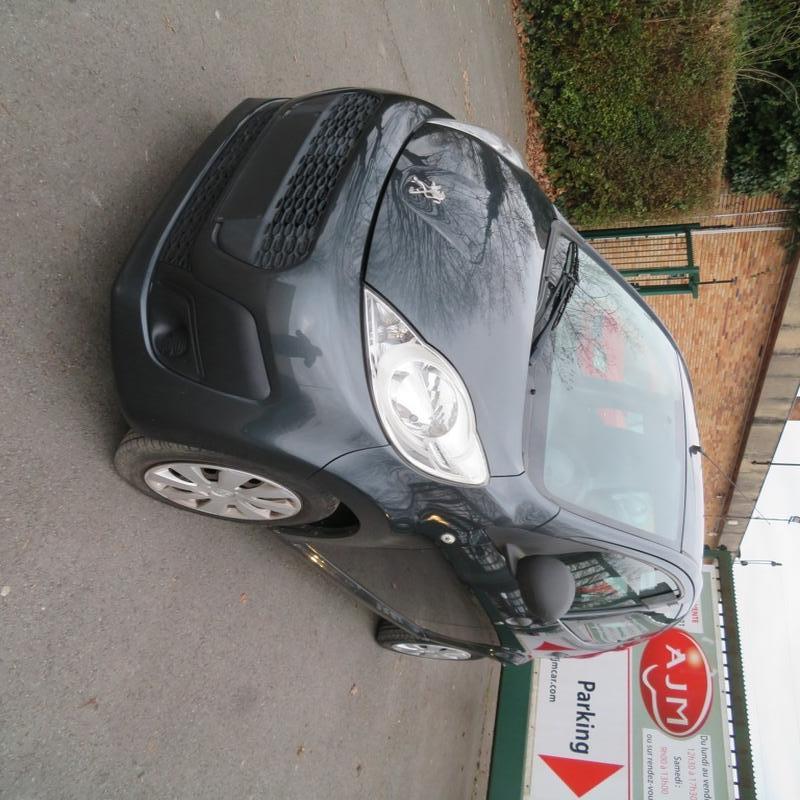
Aucun dommage détecté.
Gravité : aucun